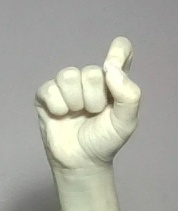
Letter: fa